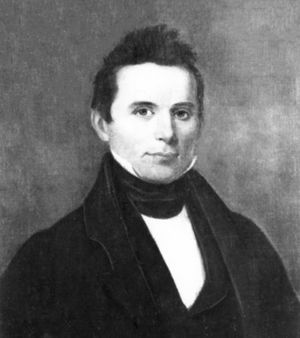
Elias Boudinot
Elias Boudinot, oprindeligt Gallegina Uwati [ᎦᎴᎩᎾ ᎤᏩᏘ], også kendt som Buck Watie var et medlem af en fremtrædende cherokee-slægt i begyndelsen af 1800-tallet i det, der nu er Georgia. Hans cherokee-navn betyder enten 'rådyrhan' eller 'kalkun'. Han gik på en missionærskole i Connecticut og blev en af flere ledere, der troede på, at akkulturation var afgørende for cherokesernes overlevelse. Han havde en betydelig indflydelse i perioden op til forflytningen til Indianerterritoriet. I 1828 blev Boudinot redaktør af avisen Cherokee Phoenix, den første avis udgivet af oprindelige folk i USA. Avisen udkom i både en engelsk- og en cherokee-sproget udgave for at demonstrere cherokesiske bedrifter og for at opbygge en enhed inden for cherokee-folket, mens det var under pres for at blive forflyttet af den amerikanske regering.